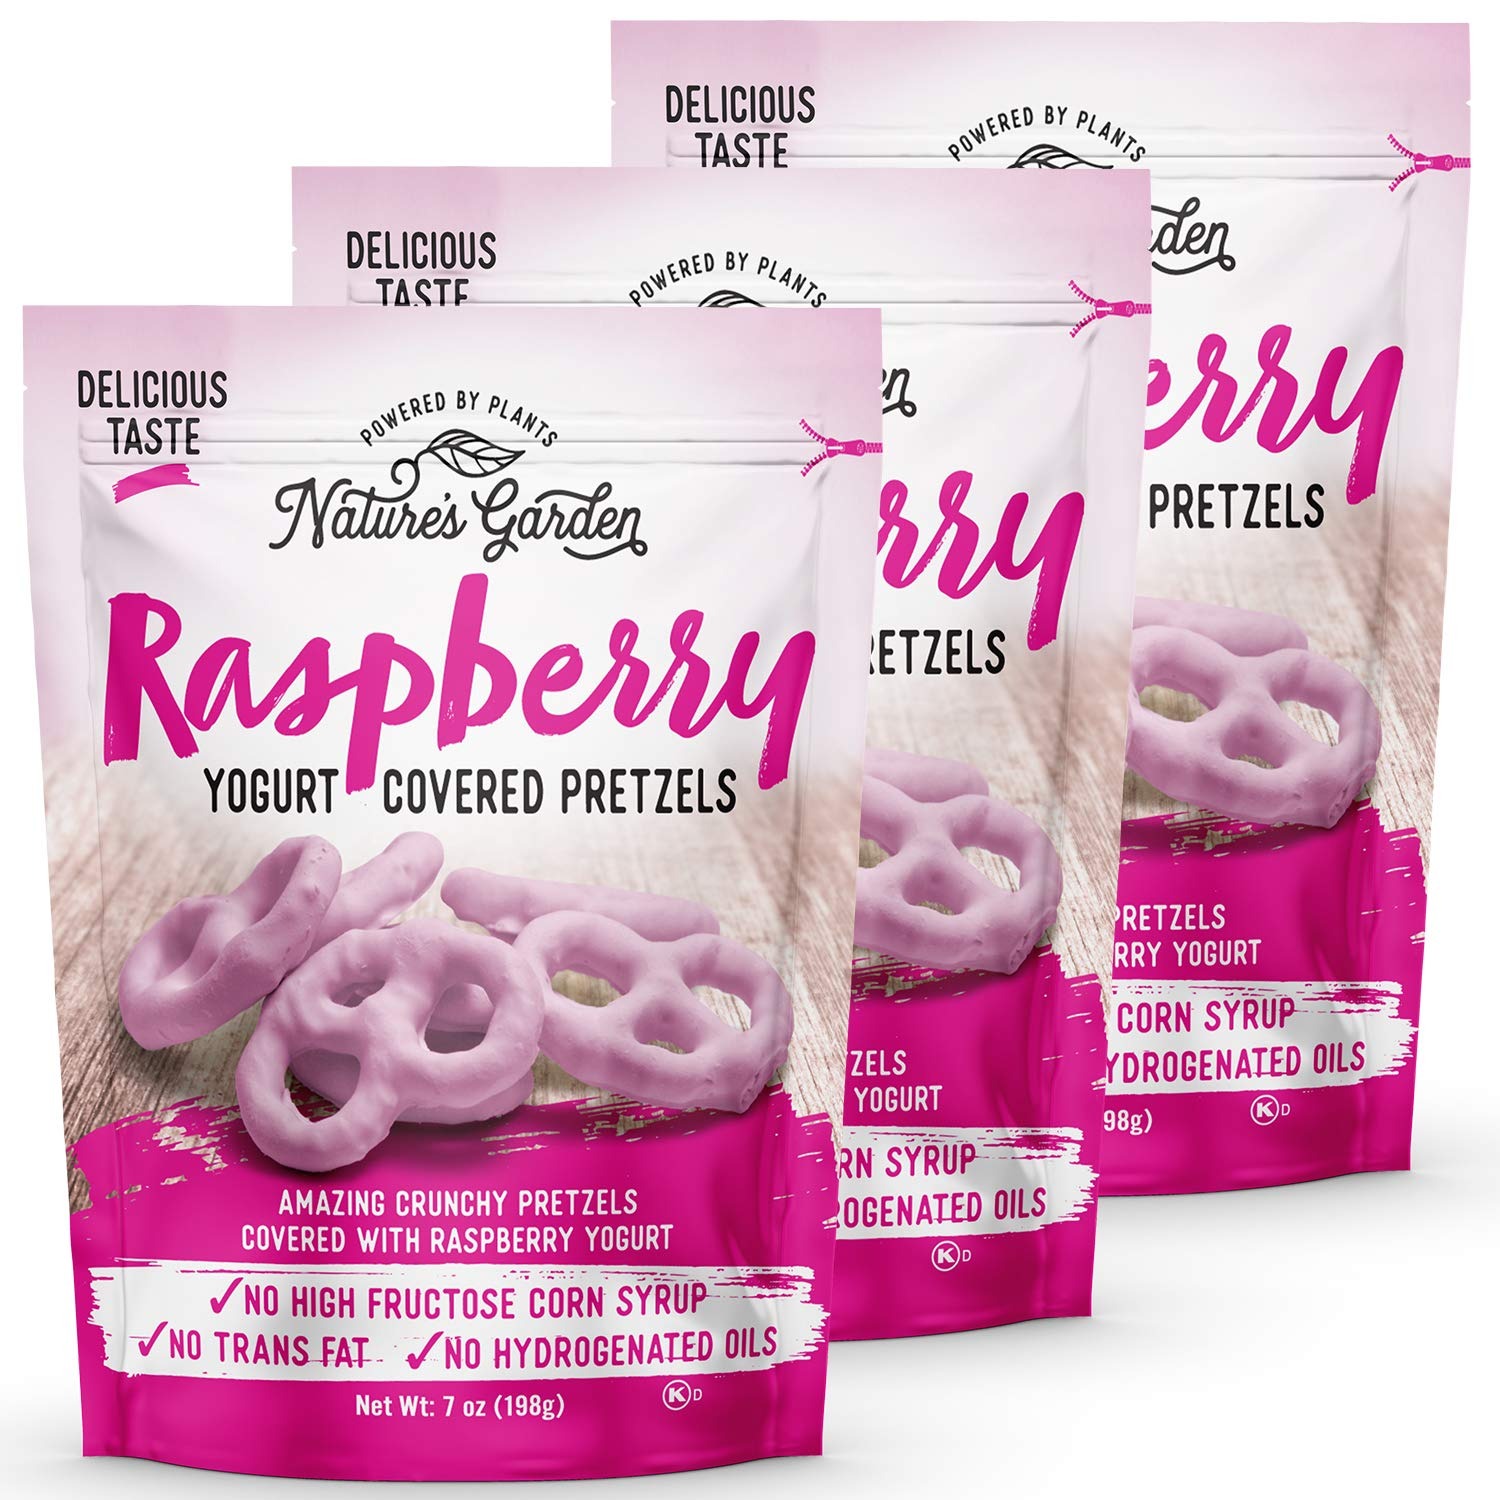
Item Name: Nature's Garden Raspberry Yogurt Covered Pretzels – No Trans Fat, Indulgent Snack, Flavored Pretzels – 7 Oz Bag (Pack of 3)
Bullet Point 1: Free From Nasties – We’ve ditched the bad stuff and are committed to bringing you that good good. Our Raspberry Yogurt Covered Pretzels are free from high fructose corn syrup, trans fats, hydrogenated oils, and cholesterol.
Bullet Point 2: Drool-Worthy Delight – These Nature’s Garden pretzels are dipped in the finest raspberry yogurt coating, made with real raspberries! Thankfully, we’ve made the bag resealable! Share with friends and savor the flavor together.
Bullet Point 3: Anytime, Anywhere – These pretzels are as functional as they are crunchy and smooth. Our Raspberry Yogurt Dipped Pretzels are the perfect cheat snack and an ideal tasty treat no matter where or when the craving strikes.
Bullet Point 4: Top Shelf Ingredients – When you buy Nature’s Garden, you’re buying honest ingredients of the highest quality. So rest assured, when you buy Nature’s Garden, you’re buying the absolute best.
Bullet Point 5: For You + The Planet – We source all natural ingredients that support not only your body, but sustainable farming practices. Nature's Garden is proud to help you feel good by doing good.
Product Description: Sink your teeth into this decadently dipped treat and drift away into raspberry paradise! Luscious raspberry yogurt enrobes our signature crunchy pretzels for the perfect harmony of sweet and salty delight, making Nature’s Garden Raspberry Yogurt Covered Pretzels the ultimate blissful bite. Here at Nature’s Garden, we believe in balanced wellness – which means indulging every once in a while. This 7 oz (198g) bag is designed to be savored and shared, although when a snack is this tasty, it’ll be hard to! All our yogurt dipped pretzels are unrivaled on taste, quality, and flavor, made only with the highest quality ingredients. If you’re going to indulge – do it right! Tear open a bag of Raspberry Yogurt Covered Pretzels with your lover at day’s end for a sweet treat. Take a bag along for a picnic in the park. Kick back and enjoy a bag with family and your favorite movie. Whether it’s an occasion, celebration, or ordinary day, we designed our Raspberry Yogurt Covered Pretzels to satisfy your sweet tooth anywhere, anytime. It’s time to fall in love with raspberries and that coveted crunch. You can thank us later!
Value: 21.0
Unit: Ounce

Price: 11.99